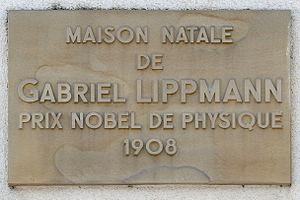
Luxembourg-ville, quartier de Bonnevoie